Mullard SAA5050

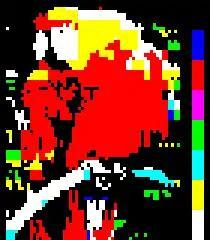
Level 1 teletext block characters and colours

Full-screen resolution generated by the SAA5050 was 480 × 500 pixels, corresponding to 40 × 25 characters. Each character position therefore corresponded to a 12 × 20 pixel space.